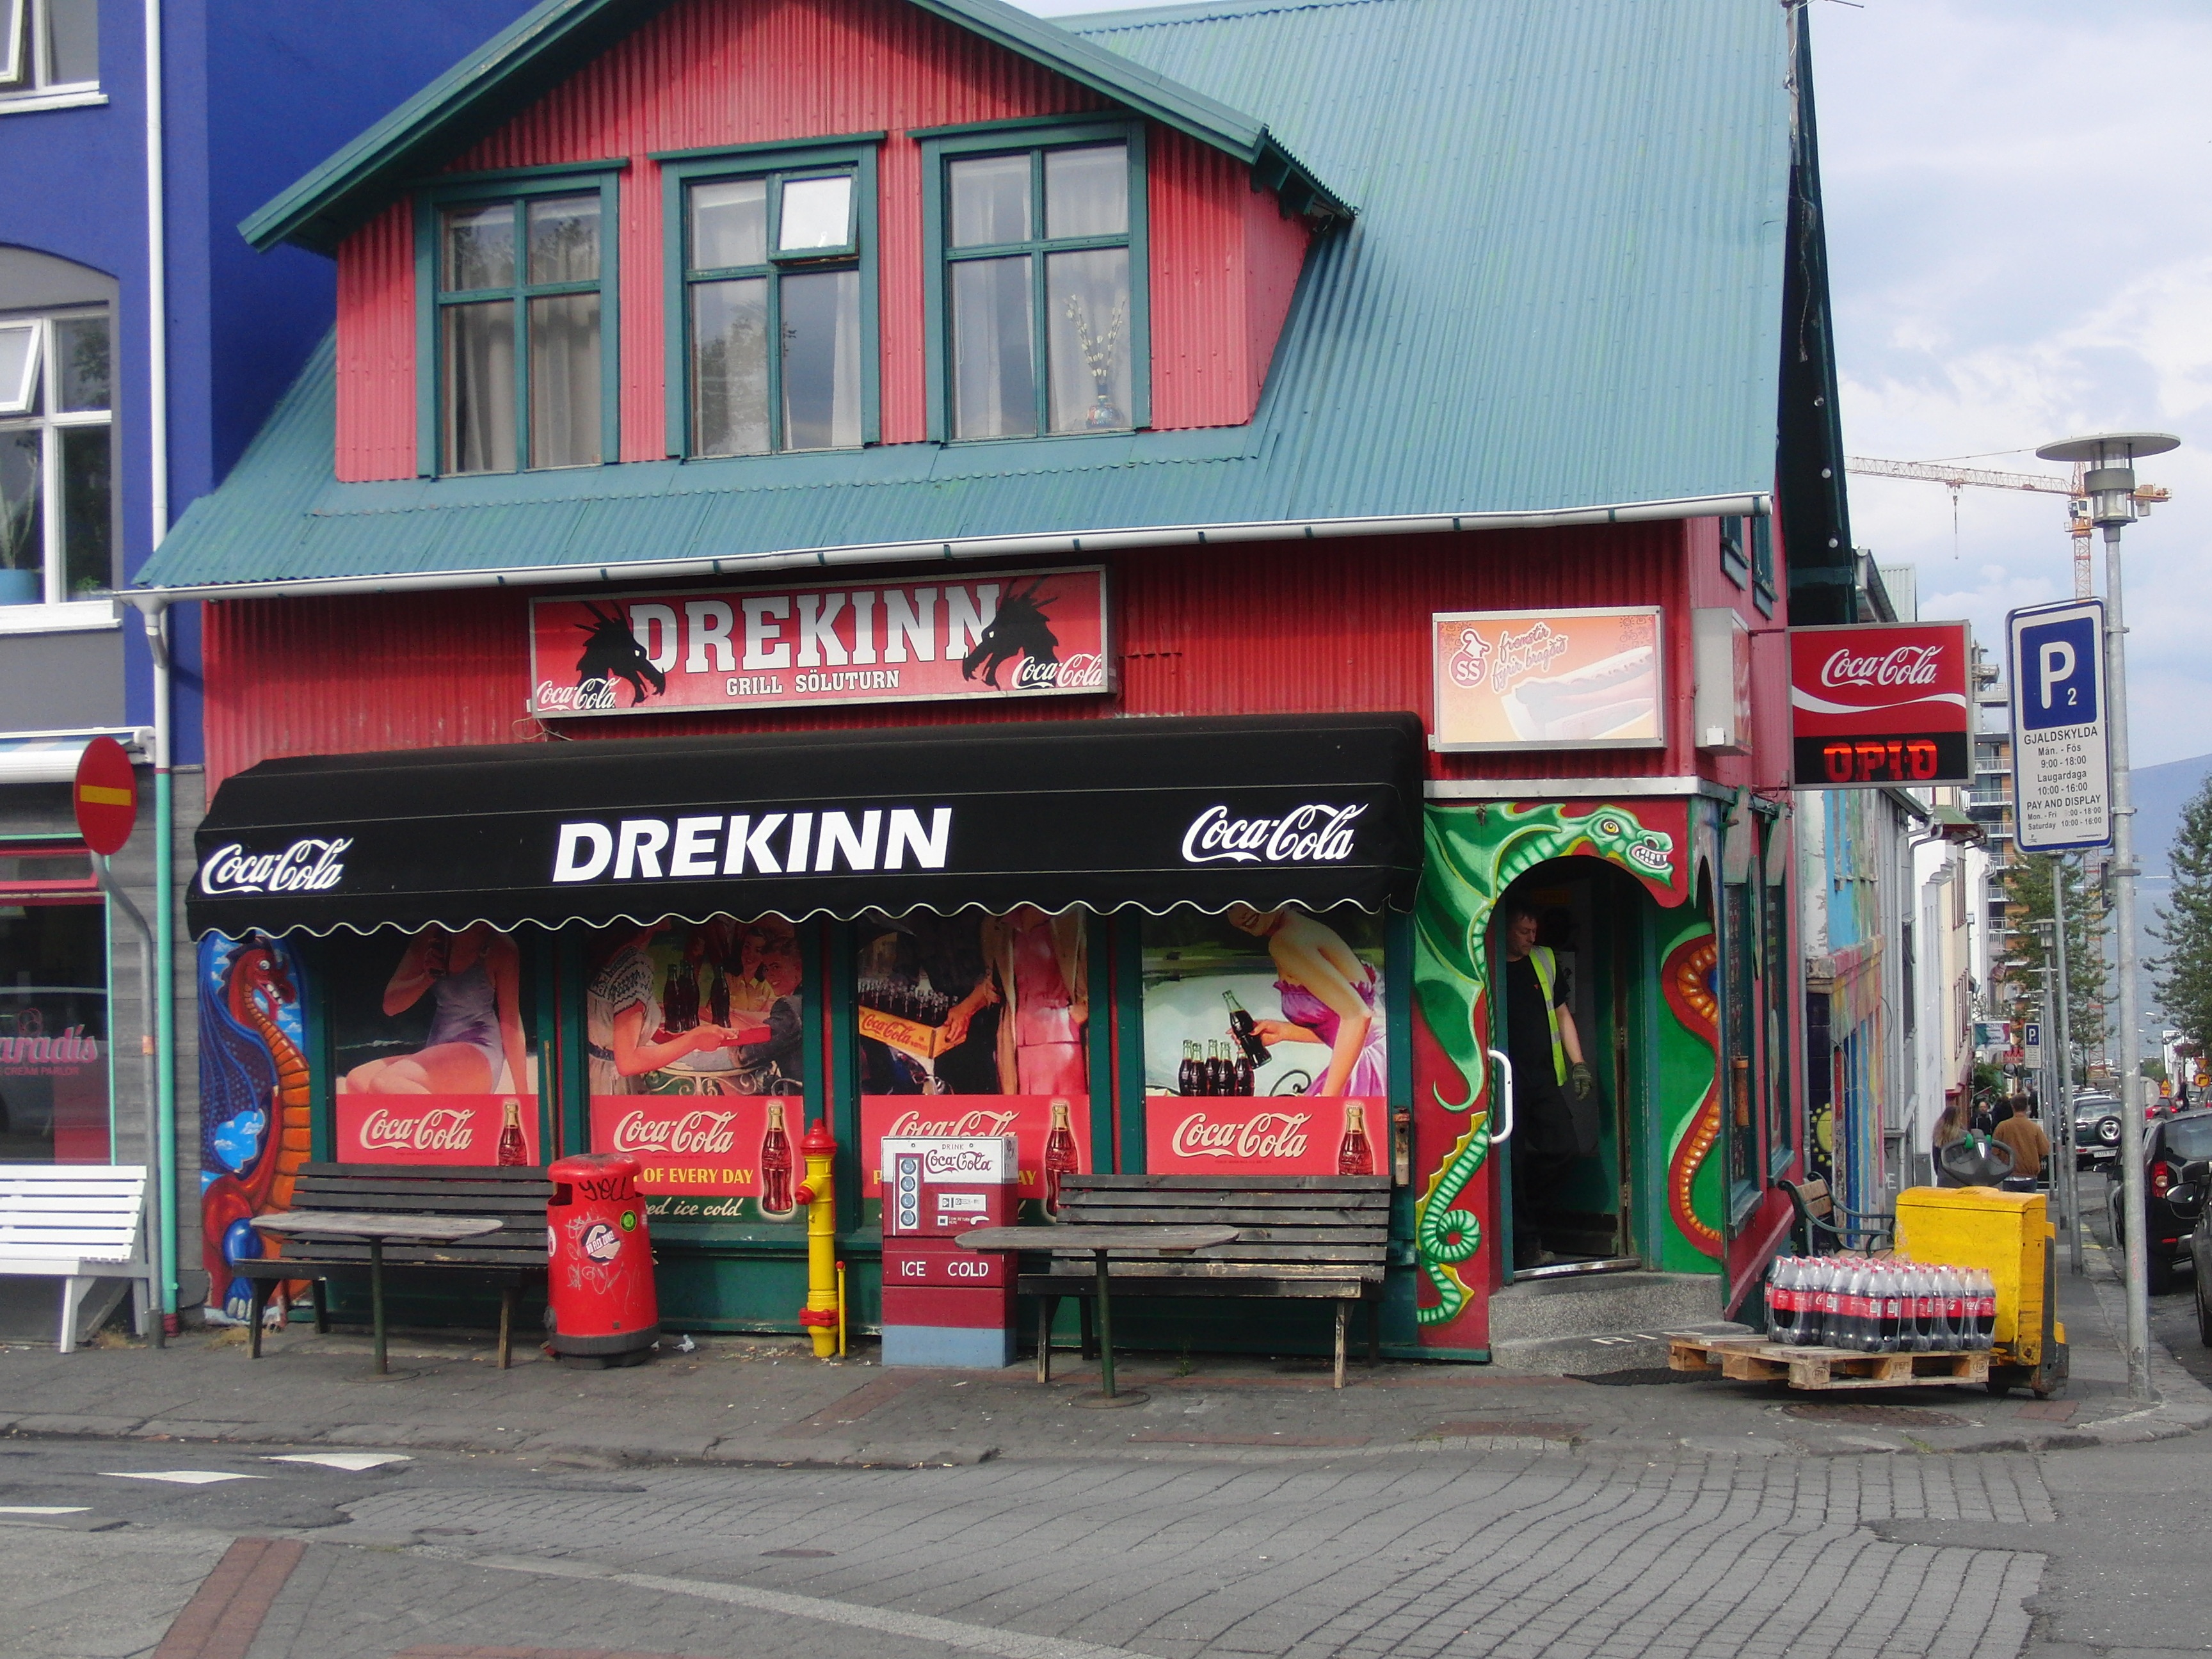
wood, restaurant, old, home, advertising, downtown, iceland, old house, urban area